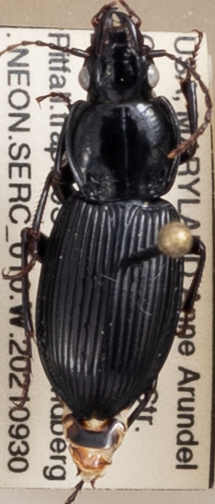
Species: Pterostichus stygicus
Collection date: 2021-09-30
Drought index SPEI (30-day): -0.184
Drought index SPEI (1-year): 0.738
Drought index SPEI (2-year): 1.45